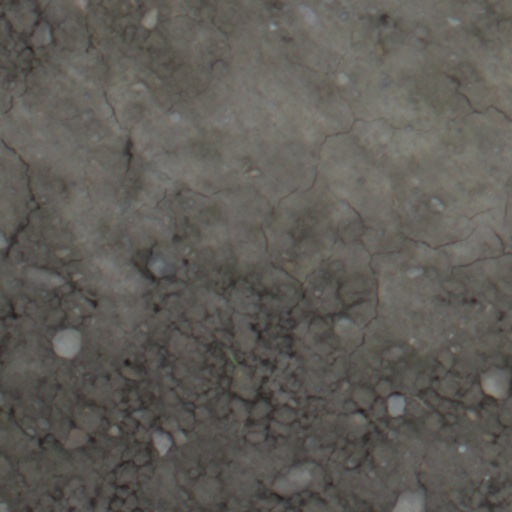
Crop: wheat